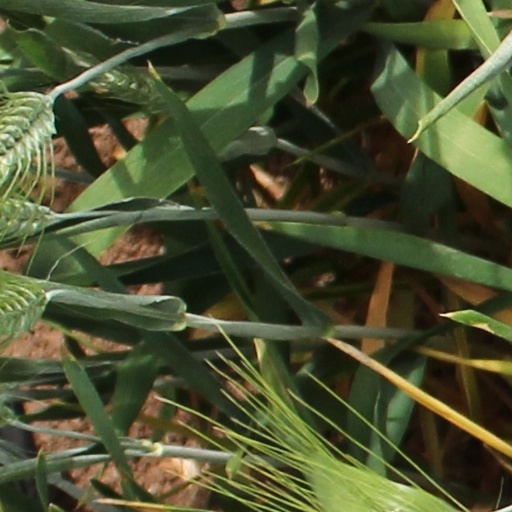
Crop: wheat